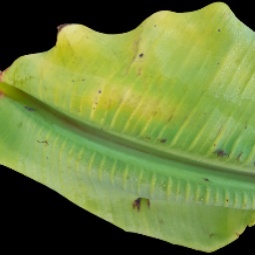
Label: Zinc